Pieter Damant

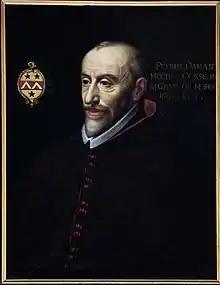
Portrait from Ghent Cathedral

Damant was born in Mechelen in 1530. His father was a councillor and courtier to Charles V. He was elected dean of St Bavo's Cathedral, Ghent in 1585, and in 1589 was nominated bishop. He attended the provincial council for the archdiocese of Mechelen in 1607, and was making plans for his own diocesan synod when he died in Ghent in 1609. His monumental tomb survives in the cathedral.